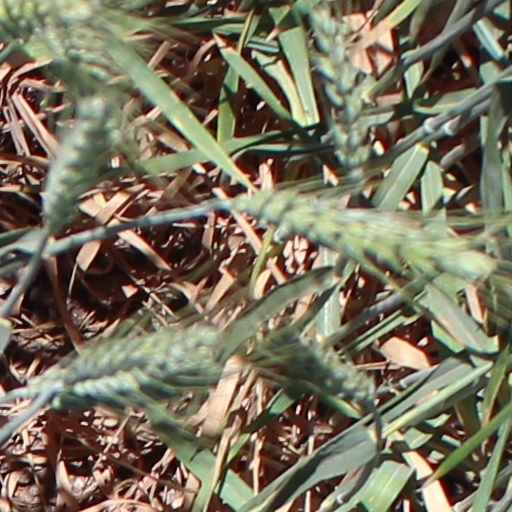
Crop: wheat